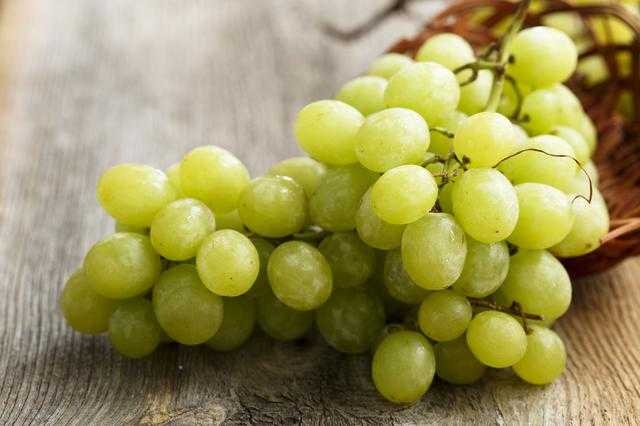
Label: Grapes